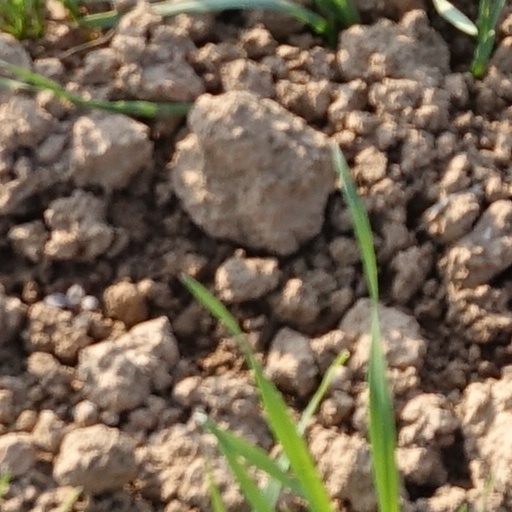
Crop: wheat